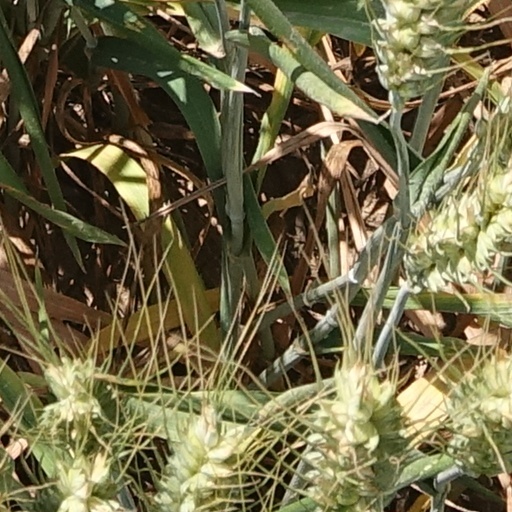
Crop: wheat